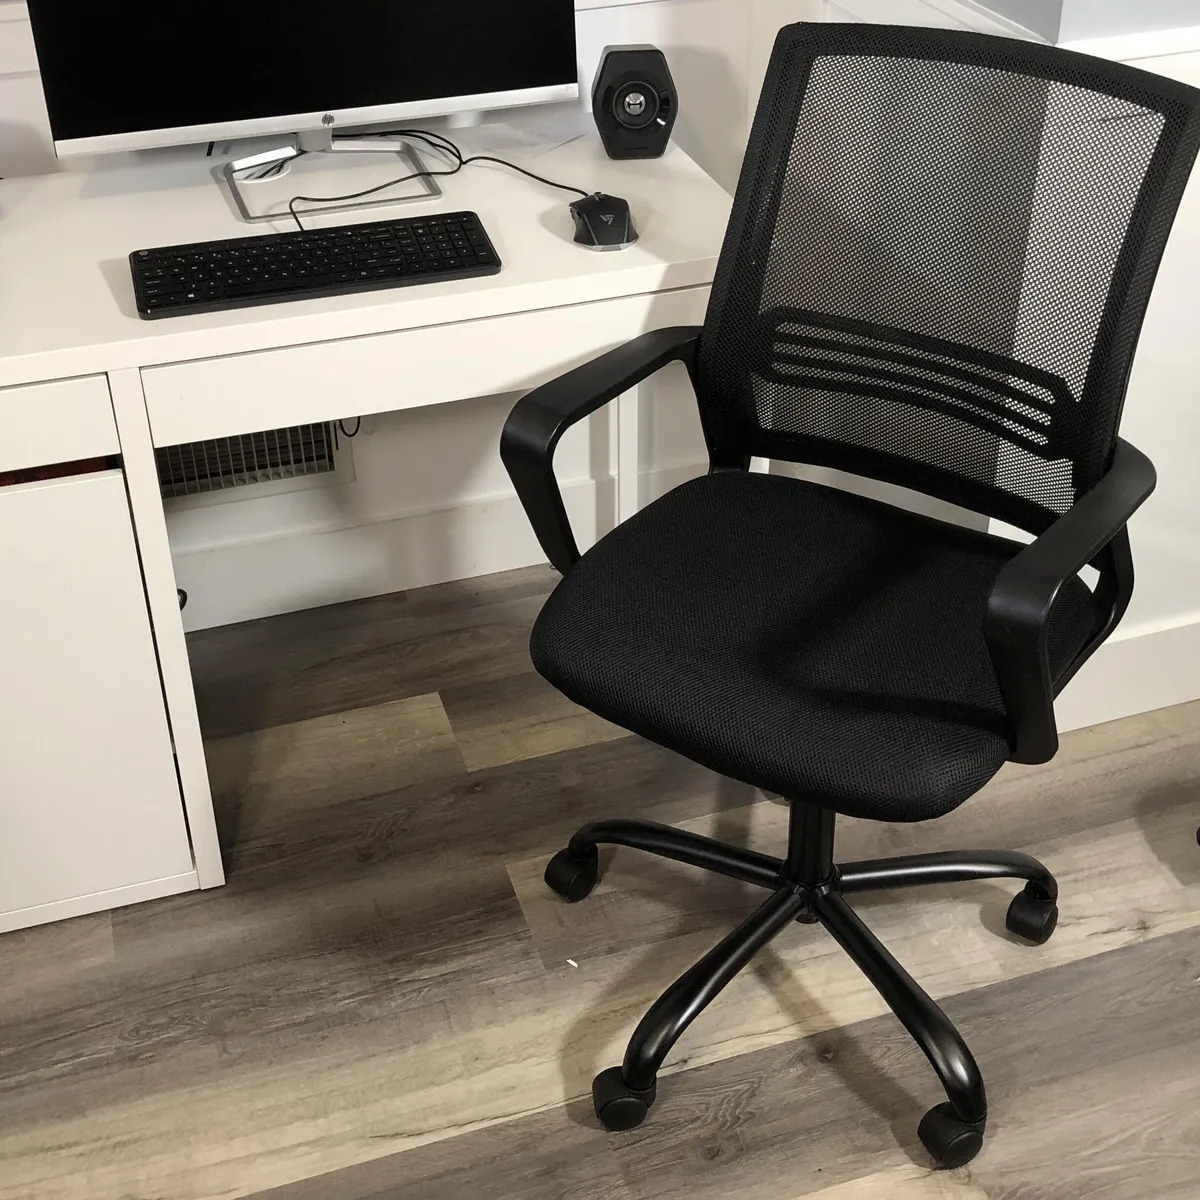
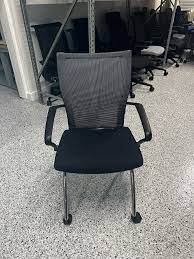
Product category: items_chair
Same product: no